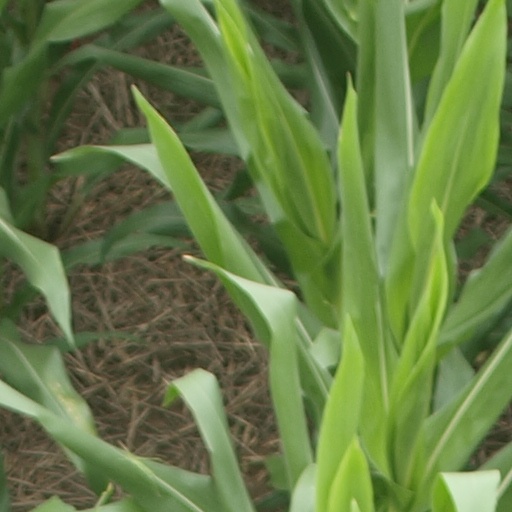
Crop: maize; corn